Klueter and Company Wholesale Grocery Warehouse

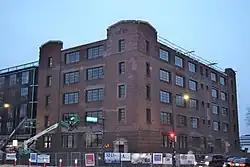
The building in 2018 during hotel conversion

The Klueter and Company Wholesale Grocery Warehouse is a historic building at 901 East Washington Avenue in Madison, Wisconsin. Hotel Indigo Madison Downtown now operates out of renovated structure.